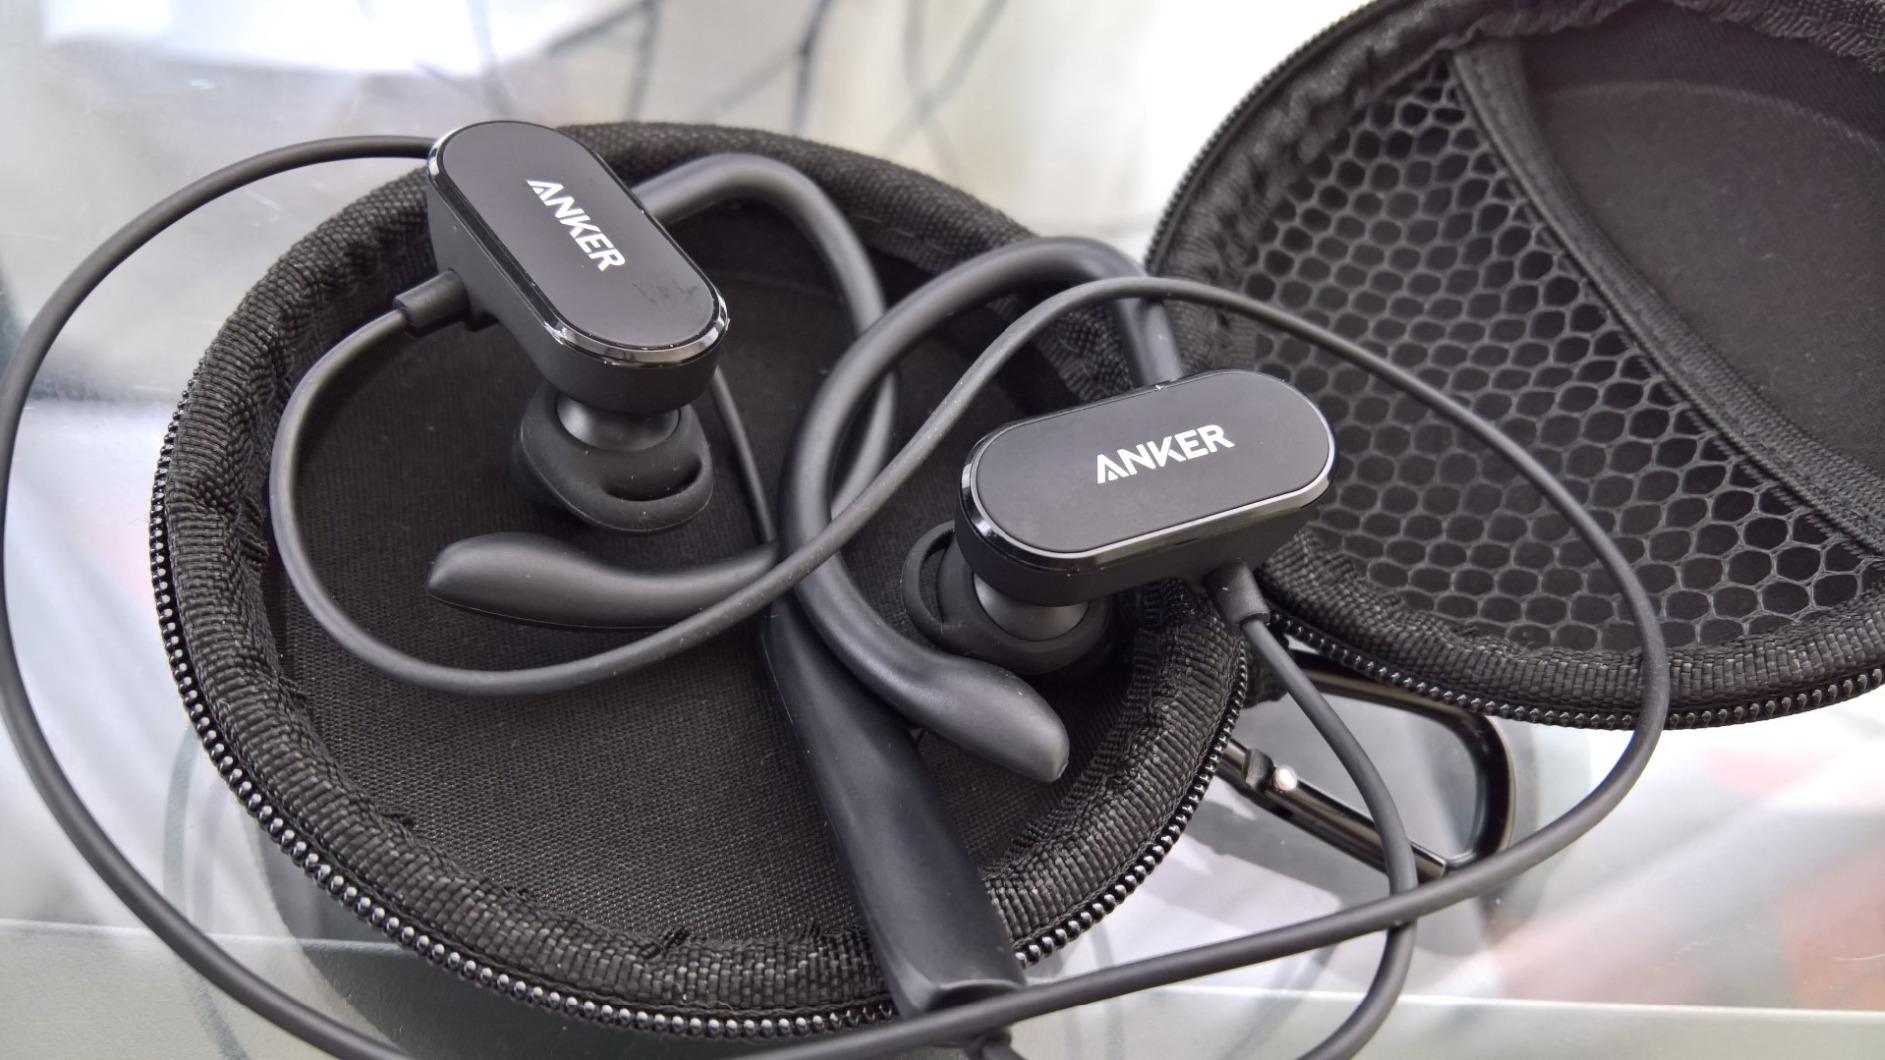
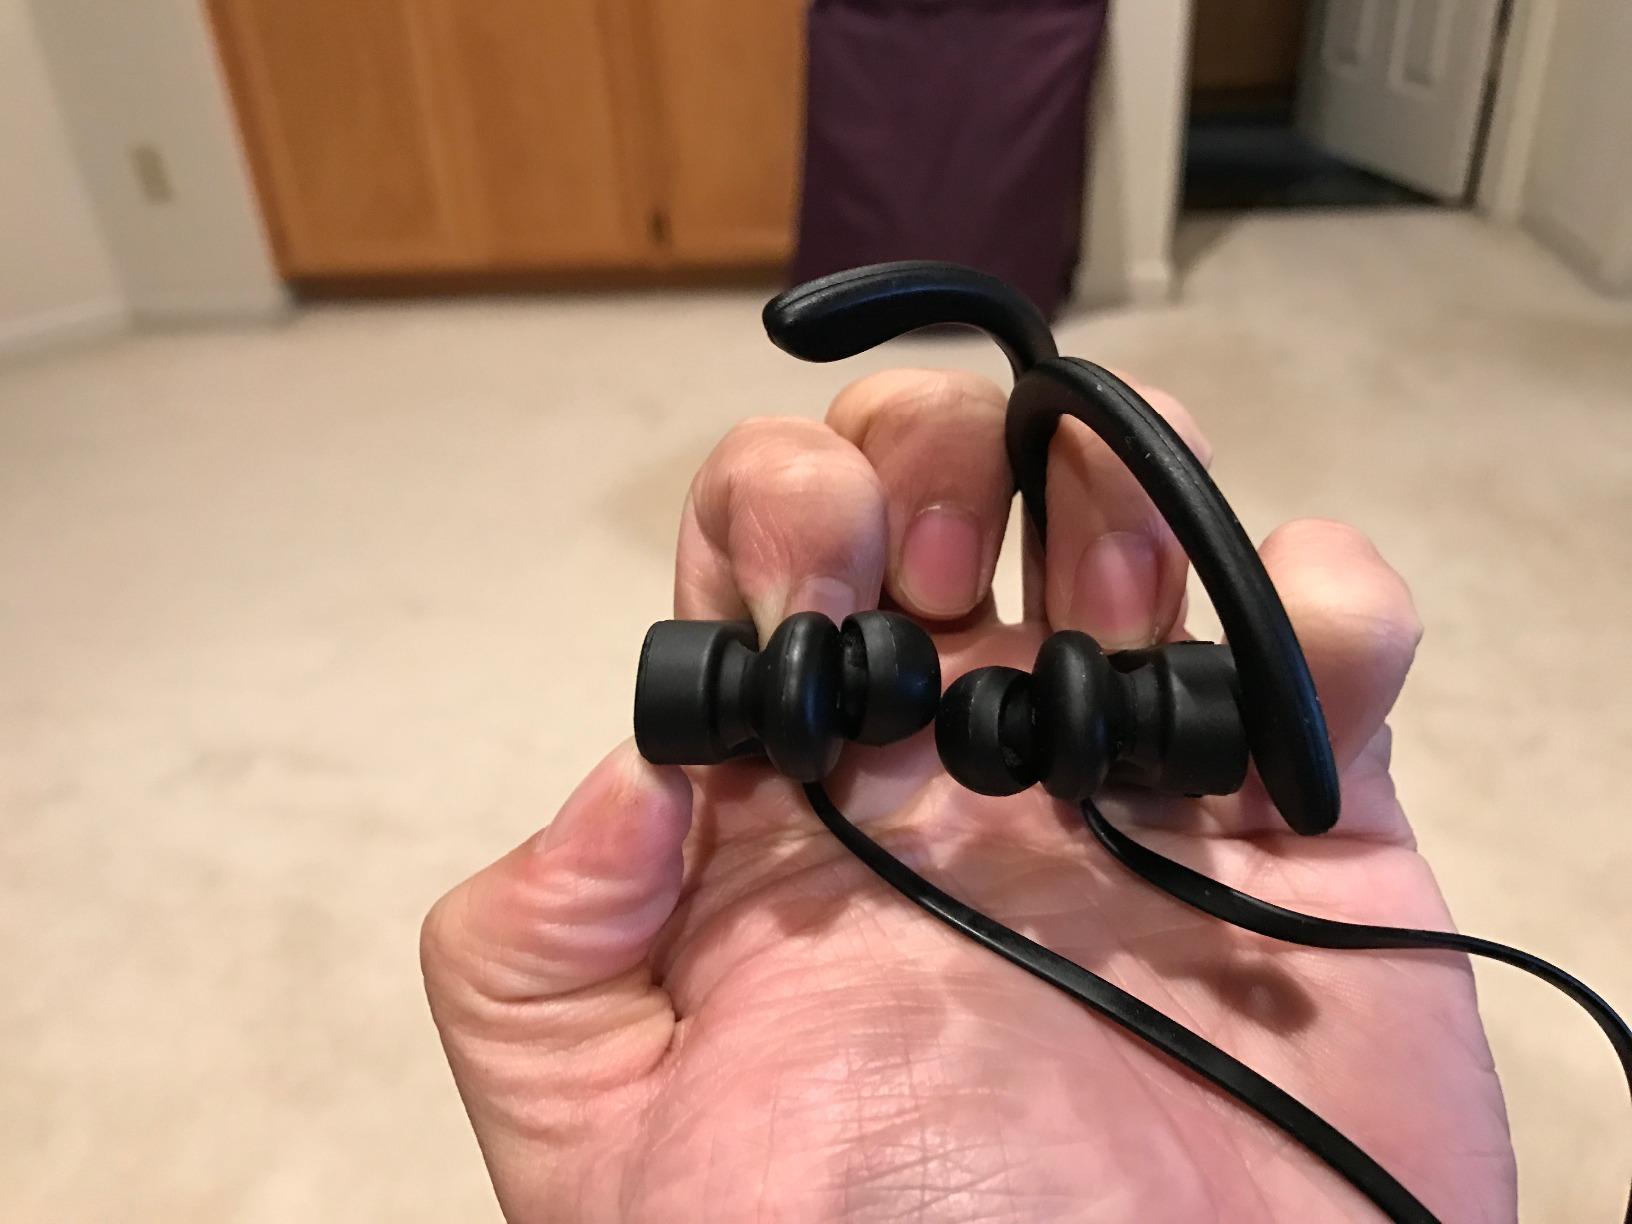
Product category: headphones
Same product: no